South Darfur

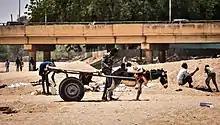
Roadworks near Nyala

Prior to the creation of two new states in the Darfur region in January 2012, South Darfur had an area of and an estimated population of approximately 2,890,000 (2006). Nyala is the capital of the state. The State was affected by the 2010 Sahel famine.